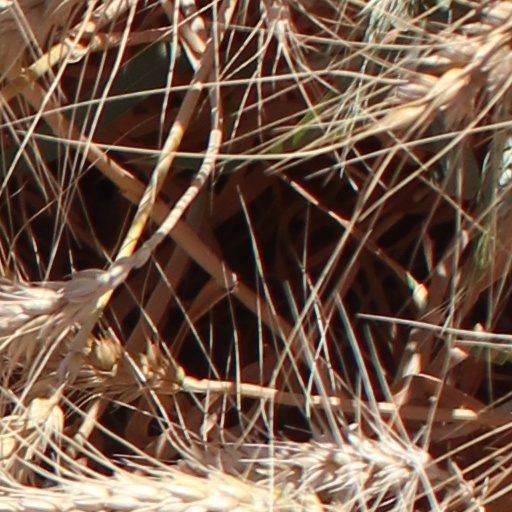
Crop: wheat